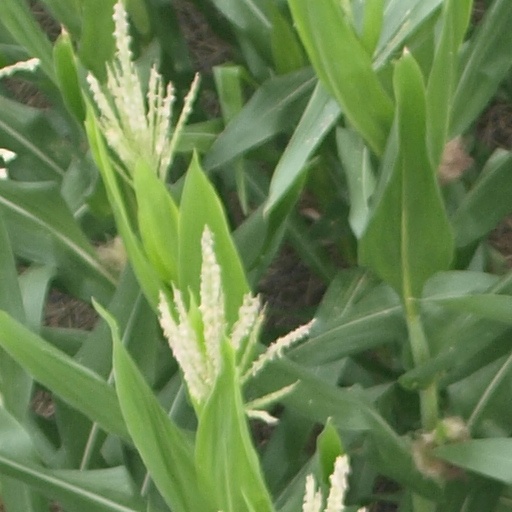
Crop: maize; corn